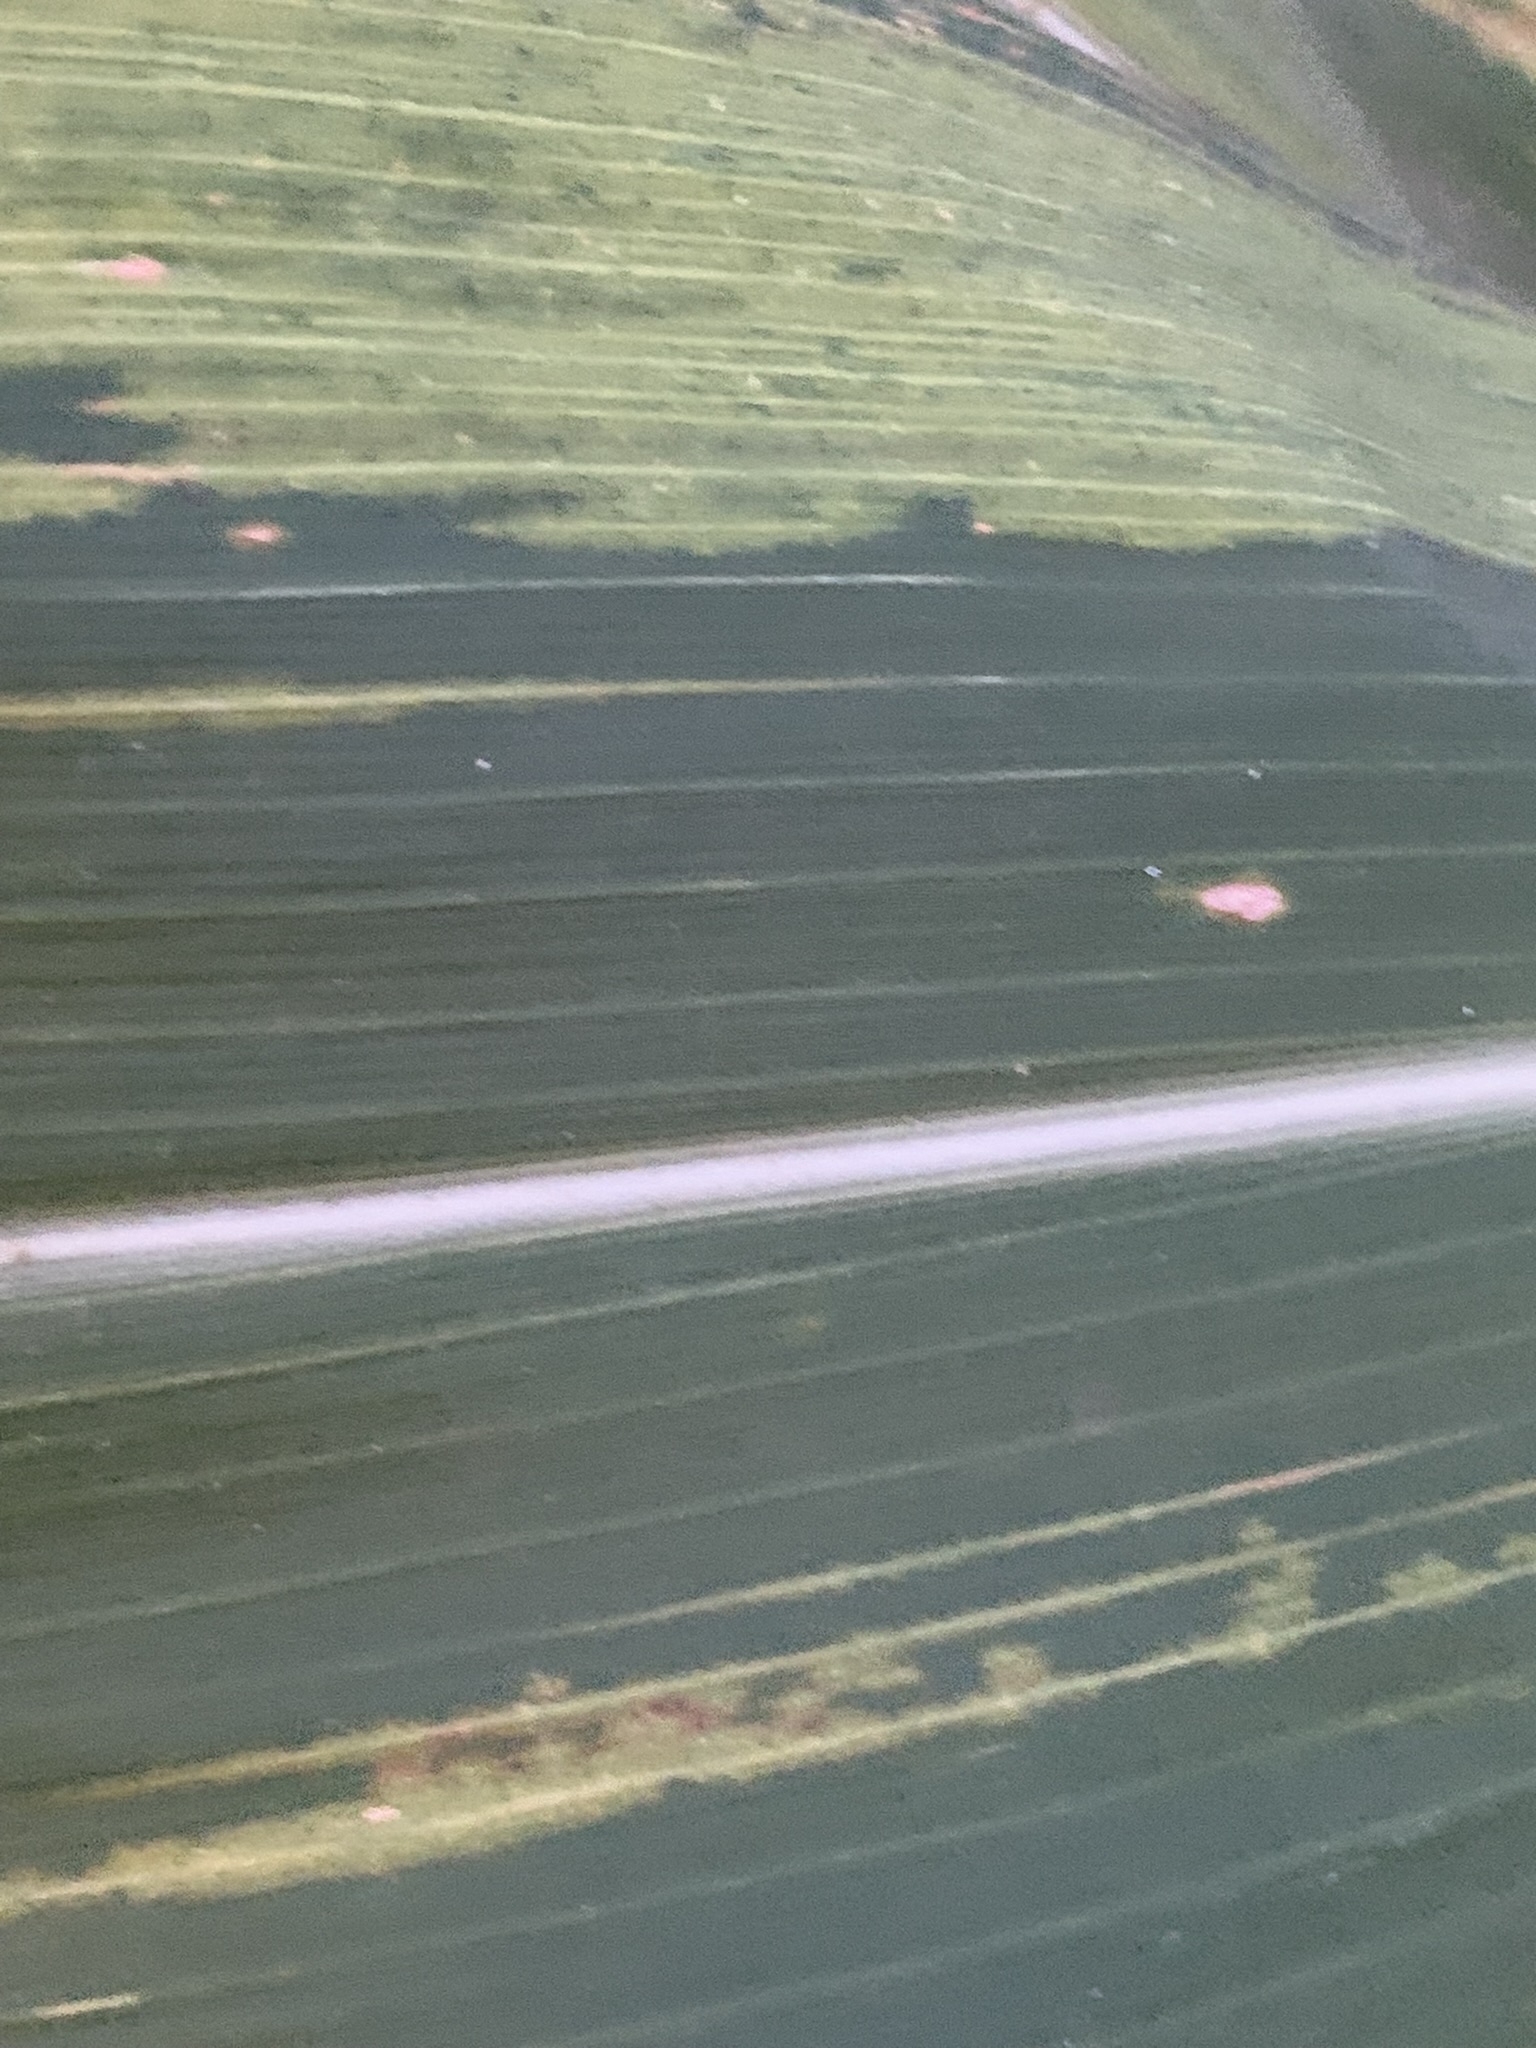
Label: MLN